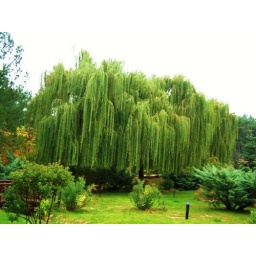
tree in green